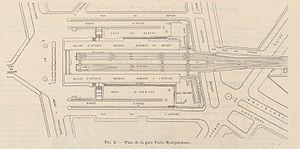
Plan de la gare Montparnasse en 1895
La gare de Paris-Montparnasse, dite aussi gare Montparnasse, est l'une des six grandes gares ferroviaires terminus parisiennes. Elle est située à Montparnasse, sur la rive gauche de la Seine, à cheval sur les 14ᵉ et 15ᵉ arrondissements.
L'accident de la gare Montparnasse est un accident ferroviaire français survenu le 22 octobre 1895 à la gare de Paris-Montparnasse, lors de l'arrivée du train express nᵒ 56 desservant la ligne de Paris à Granville. Il provoque un décès et de nombreux dégâts matériels ; son caractère spectaculaire en fait l'un des accidents ferroviaires les plus connus de l'histoire des chemins de fer français.
La rue du Départ est une rue du 14ᵉ arrondissement de Paris et du 15ᵉ arrondissement de Paris, respectivement dans les quartiers du Montparnasse et Necker.